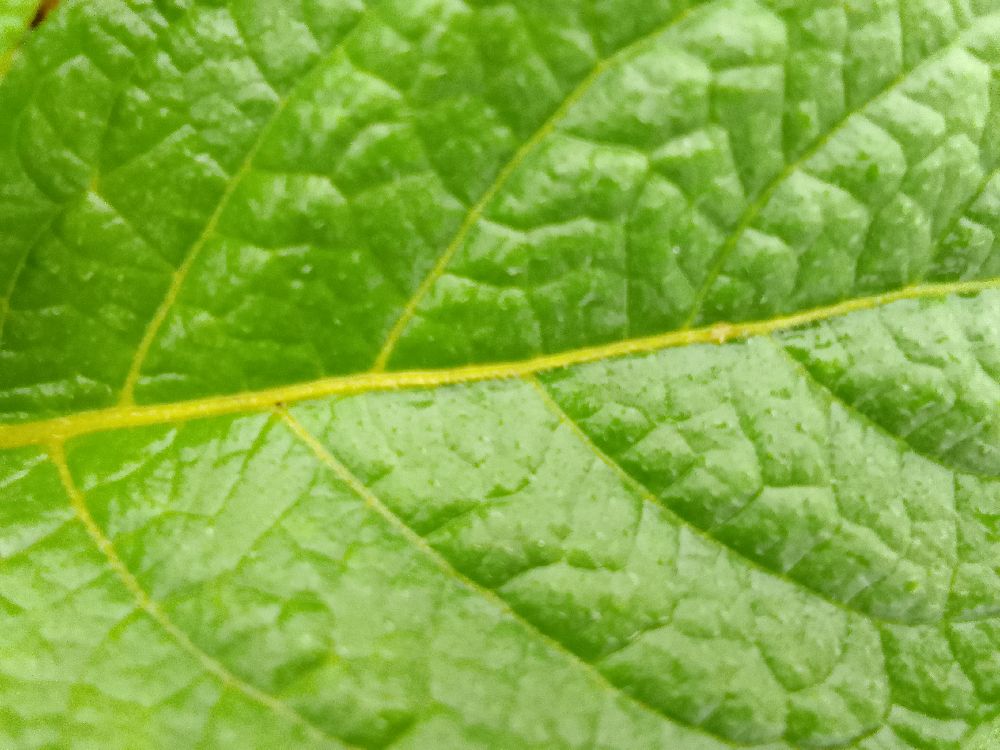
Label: Healthy